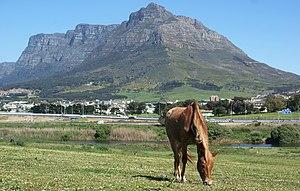
L'histoire du cheval en Afrique du Sud débute au milieu du XVIIᵉ siècle, sur un terrain vierge, les premiers Equus ferus caballus y étant apportés par la Compagnie néerlandaise des Indes orientales pour permettre aux colons européens, débarqués au Cap, de travailler la terre. Cet élevage reste civil jusqu'au début du XIXᵉ siècle, puis trouve progressivement un usage militaire, le cheval étant fortement sollicité durant les deux guerres des Boers.